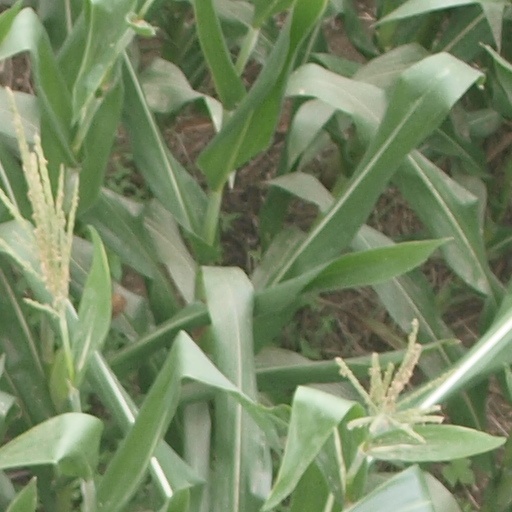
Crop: maize; corn